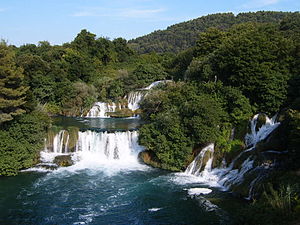
Krka (Kroatien)
Skradinski buk vandfaldene
Krka er en flod, som udmunder i Adriaterhavet tæt ved byen Vodice i Kroatien. Floden er omkring 73 km lang og er kendt for sine mange vandfald.